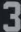
Number: 3